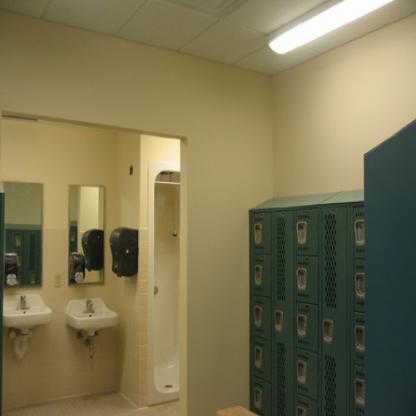
Scene: Indoor